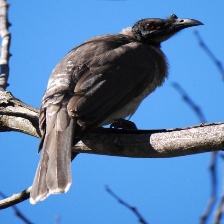
Species: NOISY FRIARBIRD
Scientific name: PHILEMON CORNICULATUS